Erin Andrews

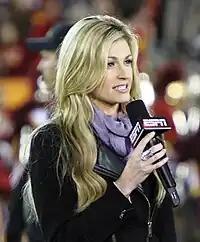
Andrews at a 2010 college football game

Andrews began working for ESPN in April 2004 as a reporter for "ESPN National Hockey Night". She has also reported for the College World Series, Little League World Series, and Great Outdoor Games. Andrews began serving as a sideline reporter for "ESPN College Football Saturday Primetime" and Big Ten college basketball games, and in 2005, her job expanded to include "ESPN College Football Thursday Primetime" and Major League Baseball sideline reporting. From 2008 to 2010, she reported for ESPN's and ABC's live coverage of the Scripps National Spelling Bee.